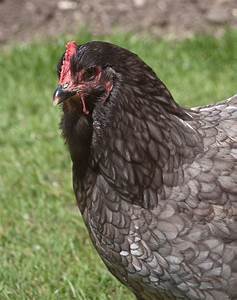
Label: gallina